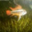
Label: aquarium_fish